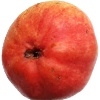
Label: Pear Red 1